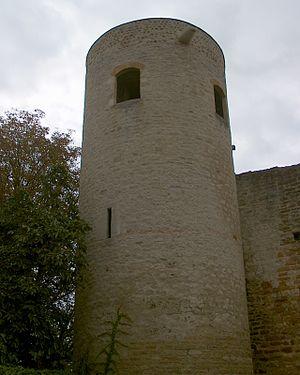
La tour ronde du château de Trévoux - Ain - France
Le château de Trévoux est un ancien château fort, de la fin du XIIIᵉ siècle ou du début du XIVᵉ siècle remanié dans les années 1360, abandonné en 1563 puis restauré dans les années 1990, dont les vestiges se dressent sur la commune de Trévoux dans le département de l'Ain, en région Auvergne-Rhône-Alpes. Le château fut le centre de la seigneurie de Trévoux et le chef-lieu d'une châtellenie de la principauté de Dombes.